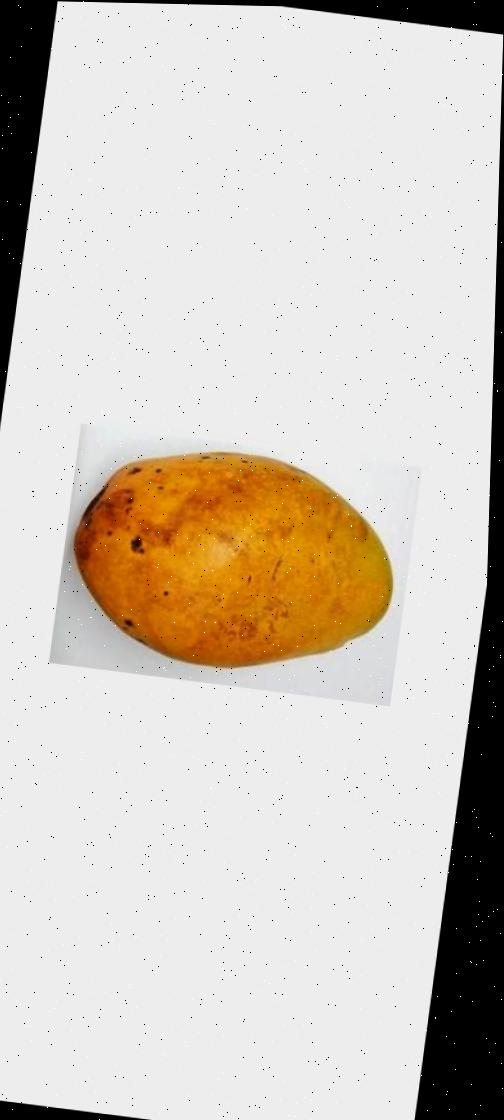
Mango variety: Bari-11